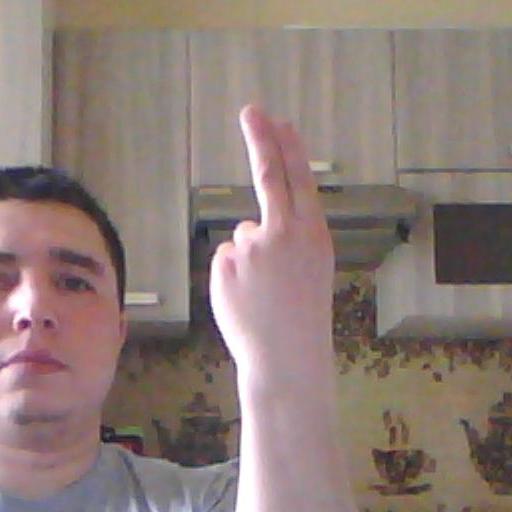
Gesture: two_up_inverted